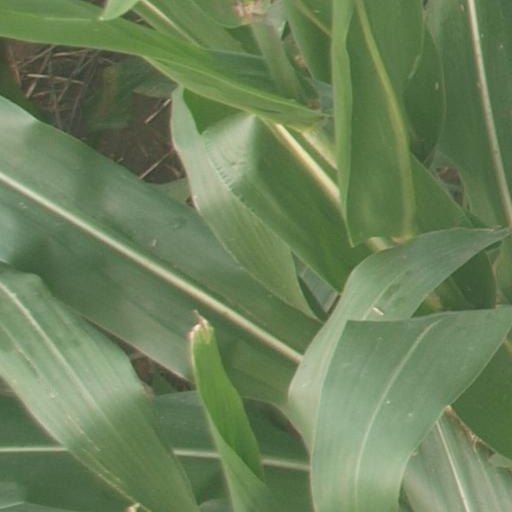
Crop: maize; corn